Ventiseri

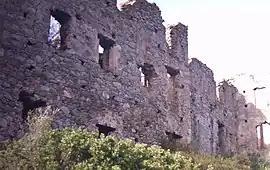
Ruins of the fort of Coasina

Ventiseri is a commune in the Haute-Corse department of France on the island of Corsica.